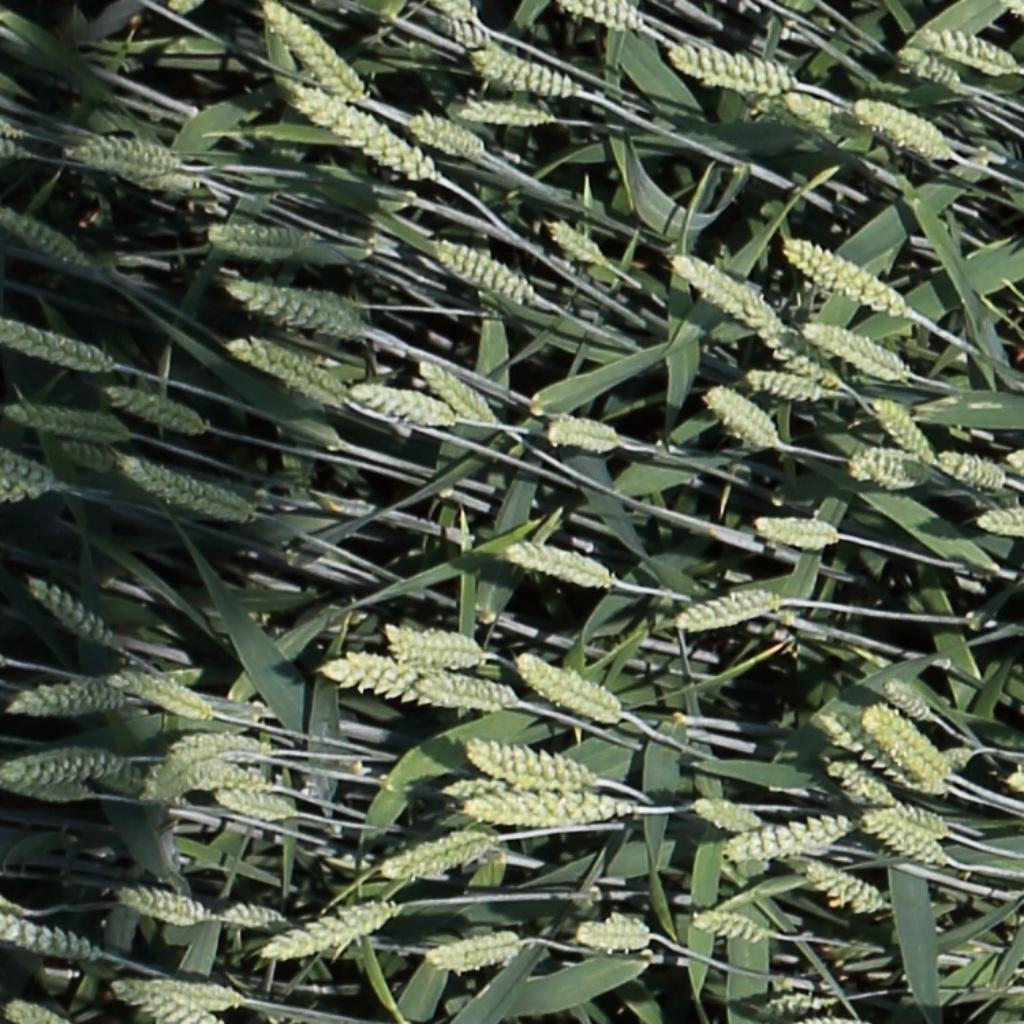
Country: Switzerland
Location: Usask
Wheat development stage: Filling